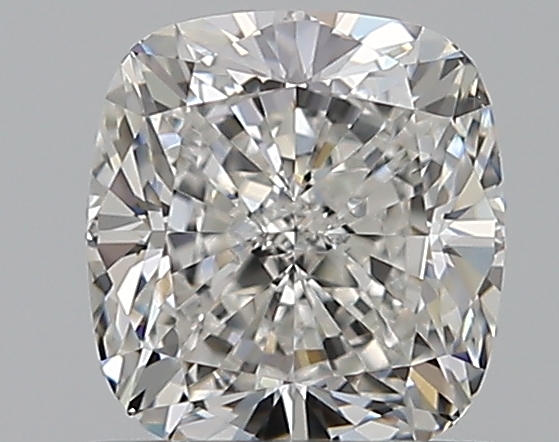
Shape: cushion
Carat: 0.8
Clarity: VS1
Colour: F
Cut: EX
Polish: EX
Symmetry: EX
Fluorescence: N
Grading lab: GIA
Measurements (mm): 5.37 x 5.03 x 3.49